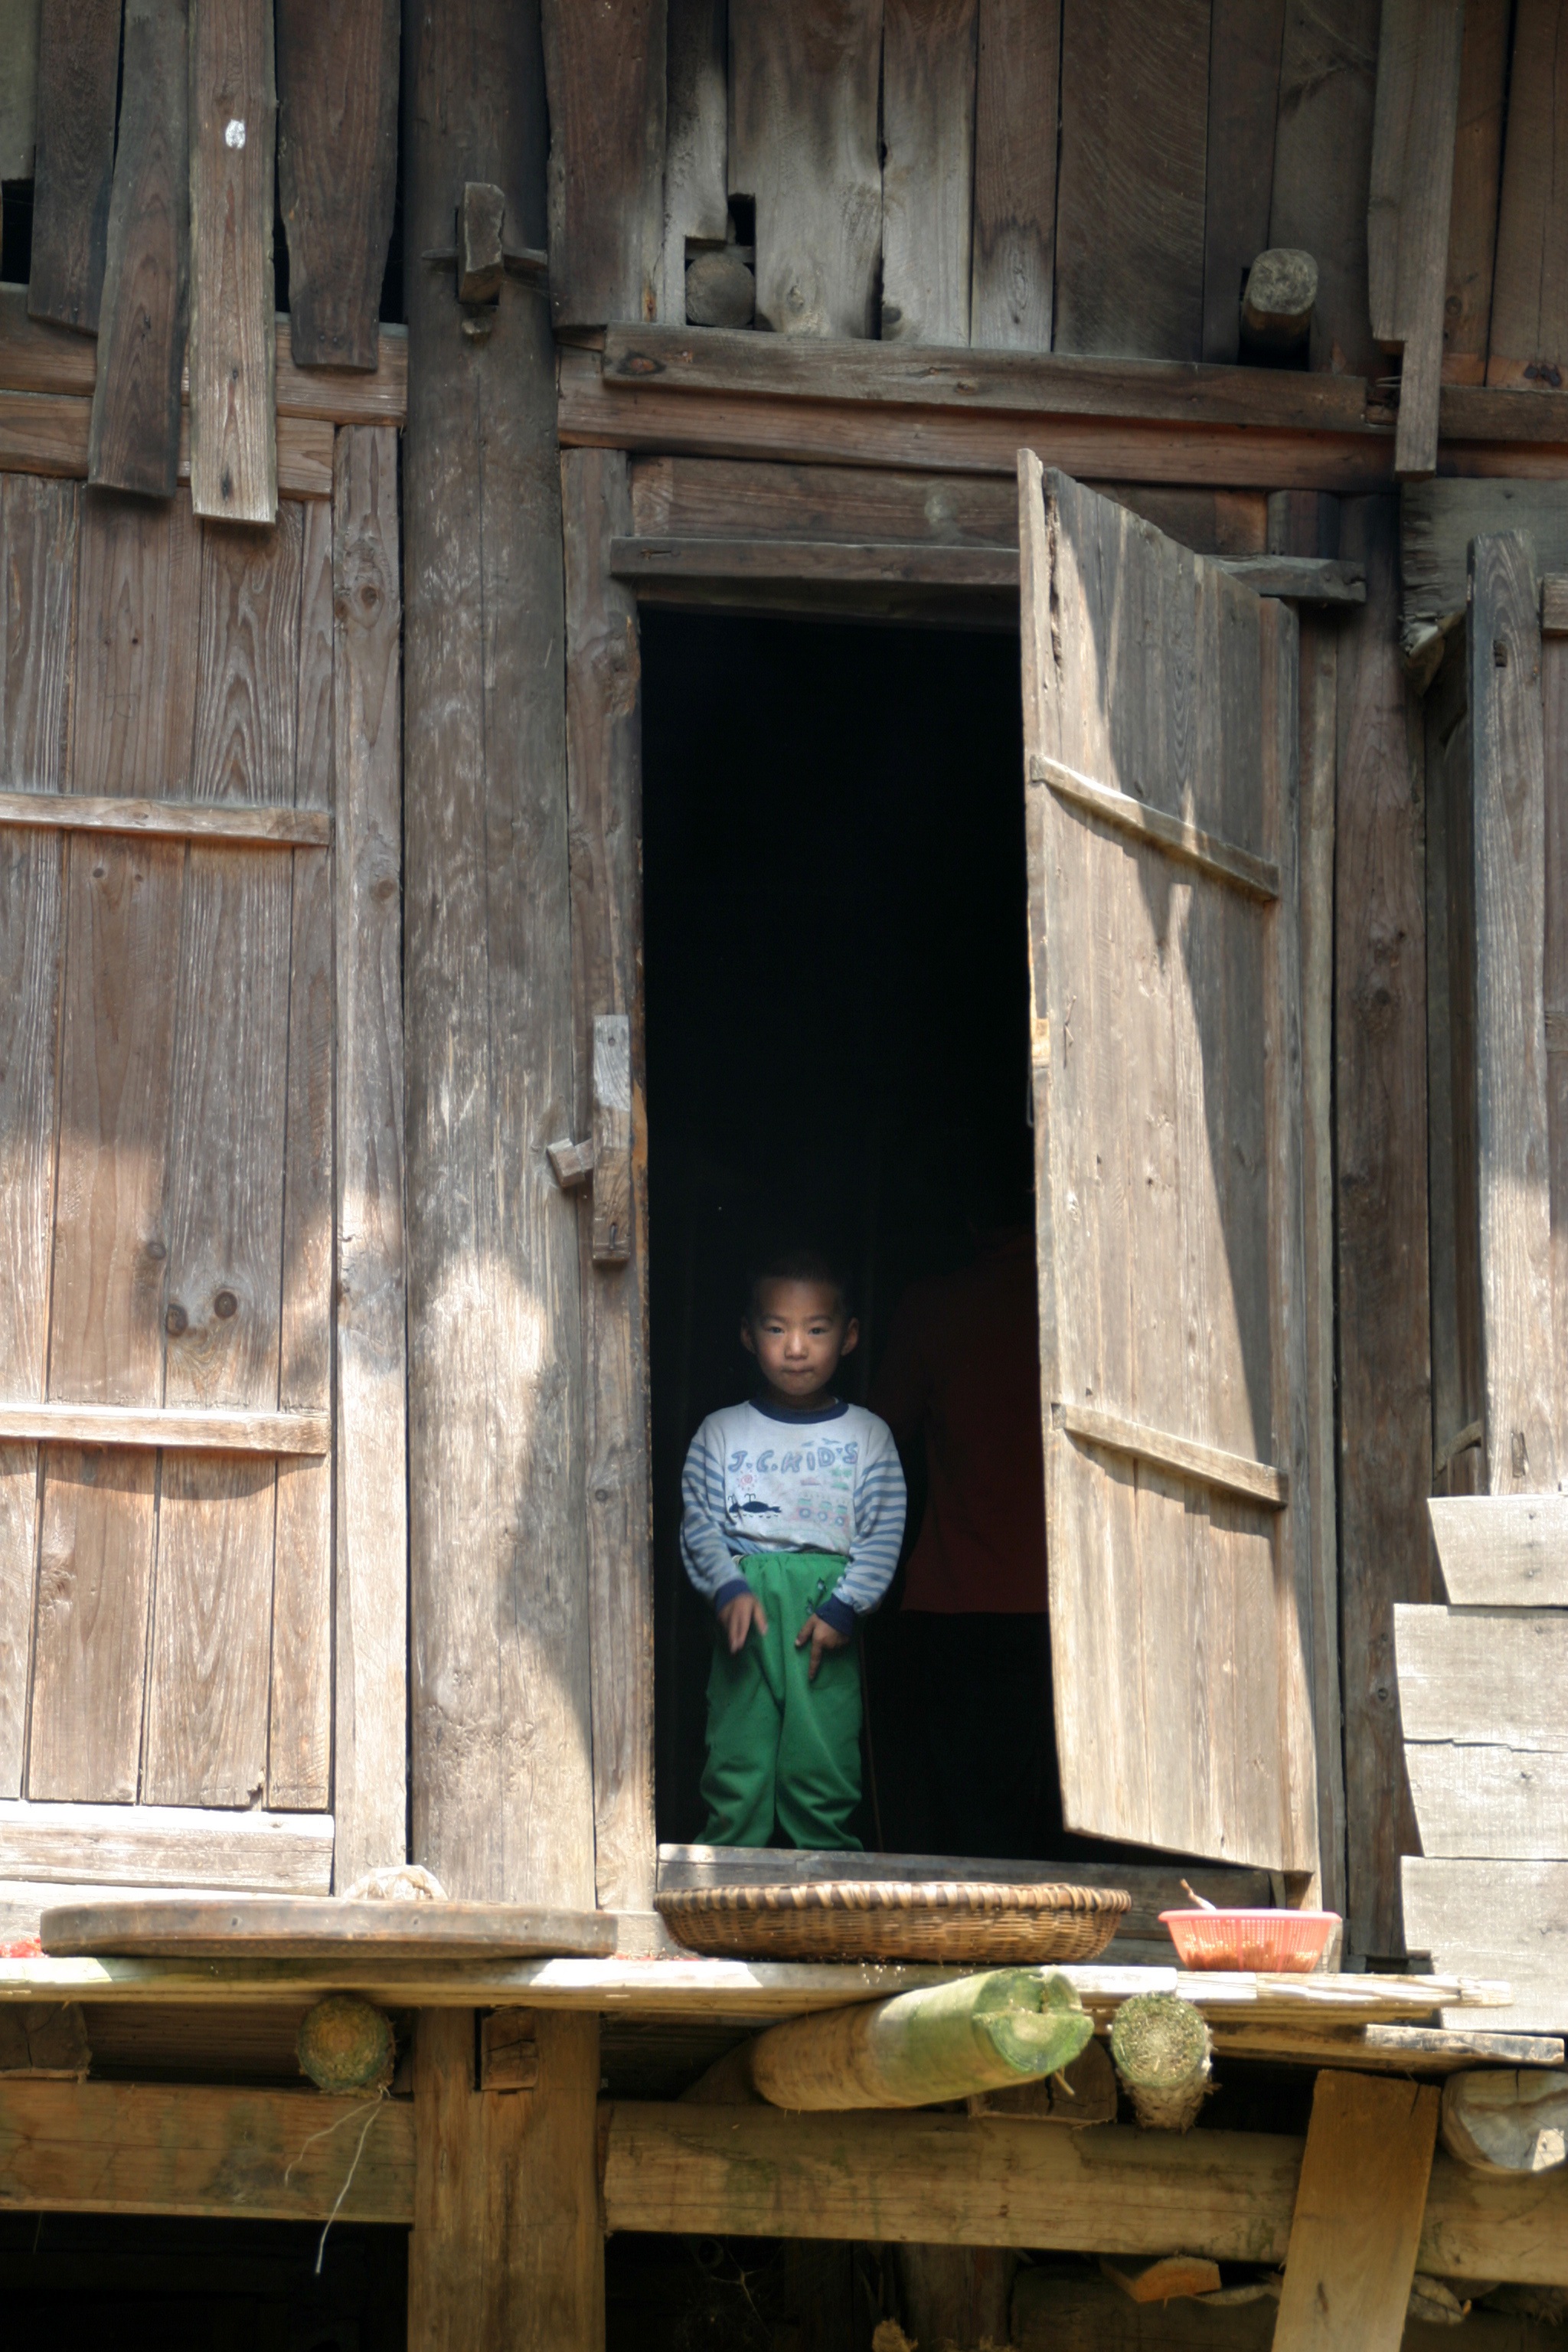
wood, house, window, view, wall, hut, child, door, temple, poverty, carving, myanmar, ancient history